Honky Tonk (1941 film)

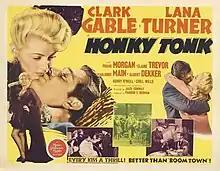
Theatrical poster

Honky Tonk is a 1941 American historical western comedy drama film directed by Jack Conway and starring Clark Gable and Lana Turner. The supporting cast features Claire Trevor, Frank Morgan, Marjorie Main, Albert Dekker and Chill Wills. Produced by Pandro S. Berman, the film was made and distributed by Metro-Goldwyn-Mayer.